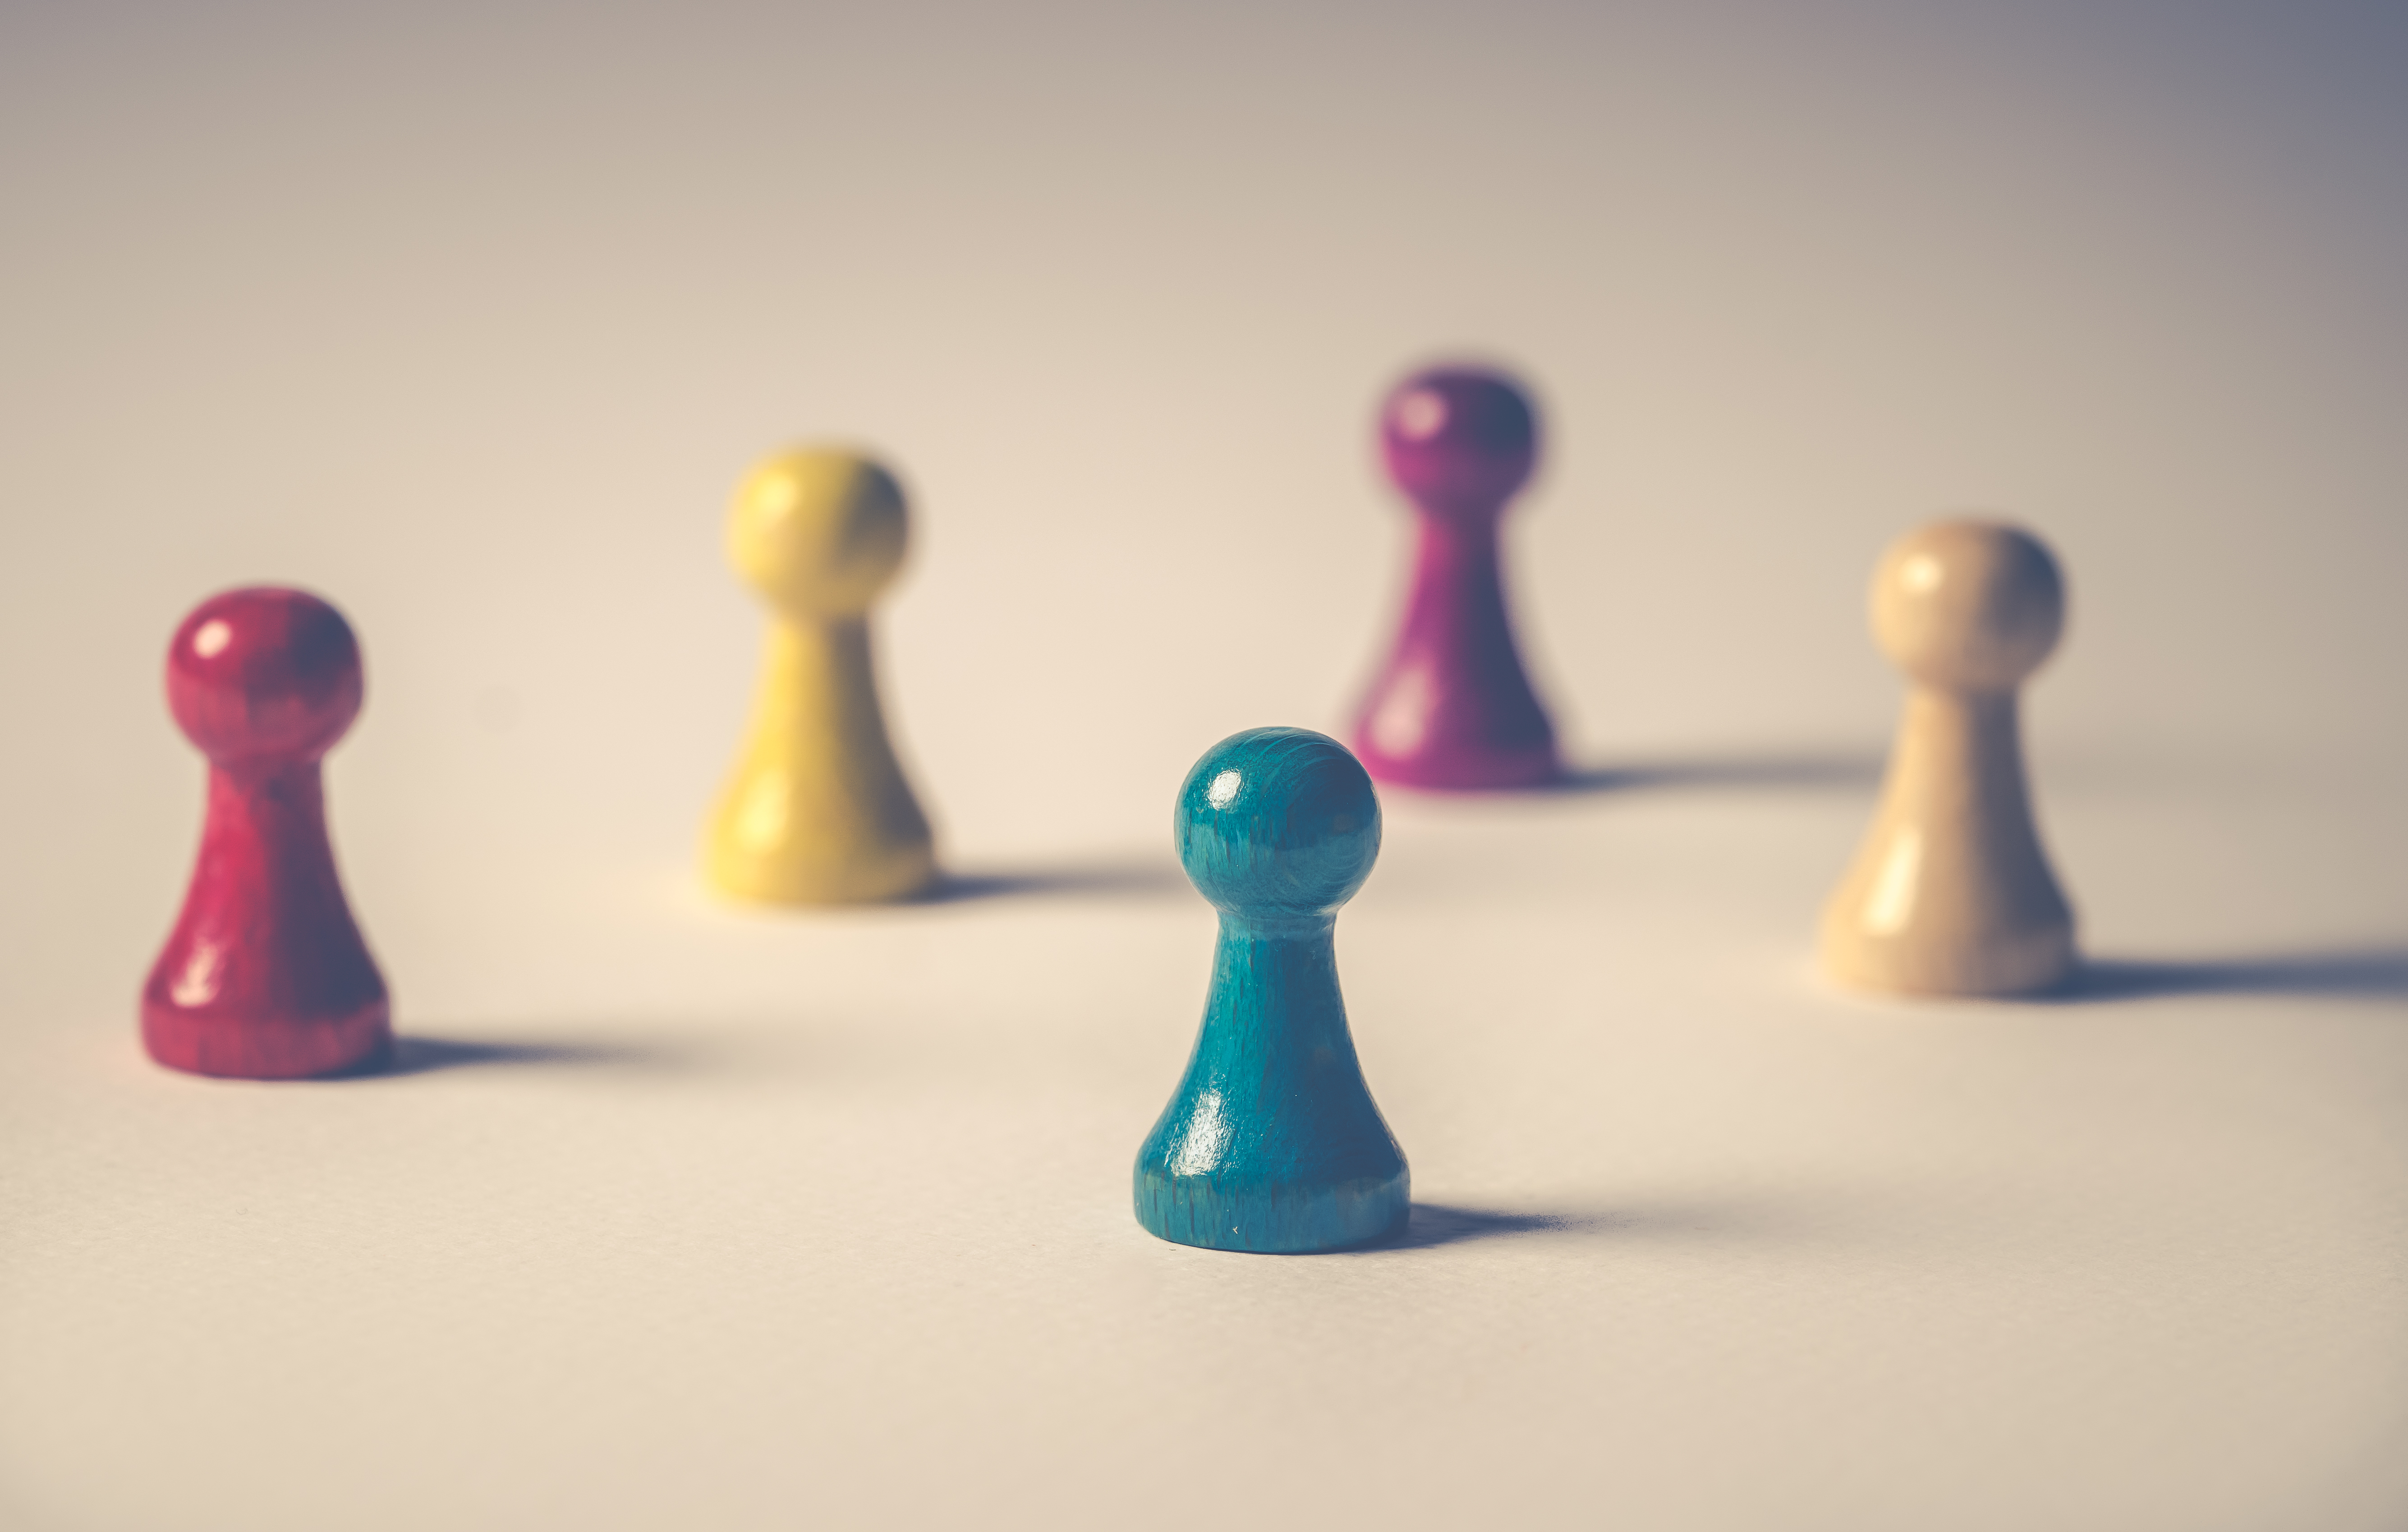
pawns, pawn, strategic, color, vintage, old, games, game, close up, macro photography, product design